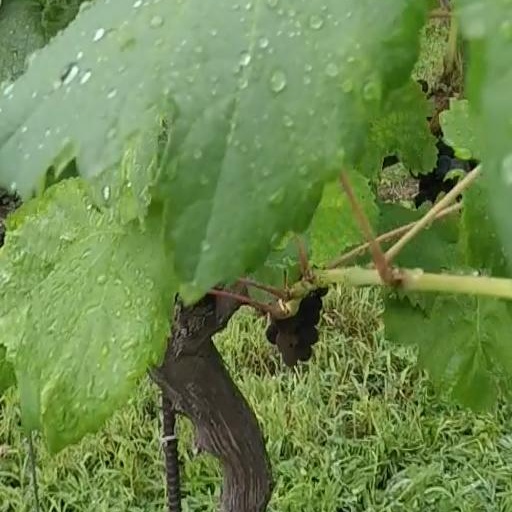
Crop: grape